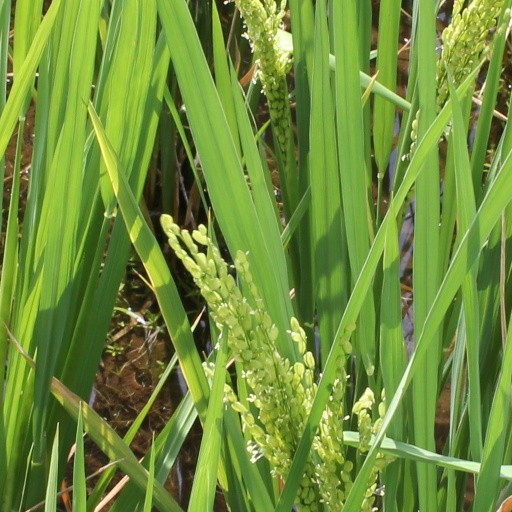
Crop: rice